Chatel-Chéhéry

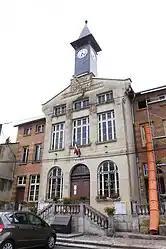
The town hall in Chatel-Chéhéry

Chatel-Chéhéry is a commune in the Ardennes department and Grand Est region of north-eastern France.